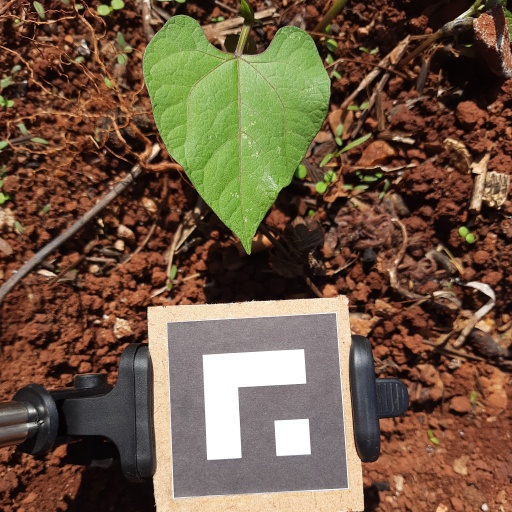
Observations: wavy surface, no eating holes, under sunlight